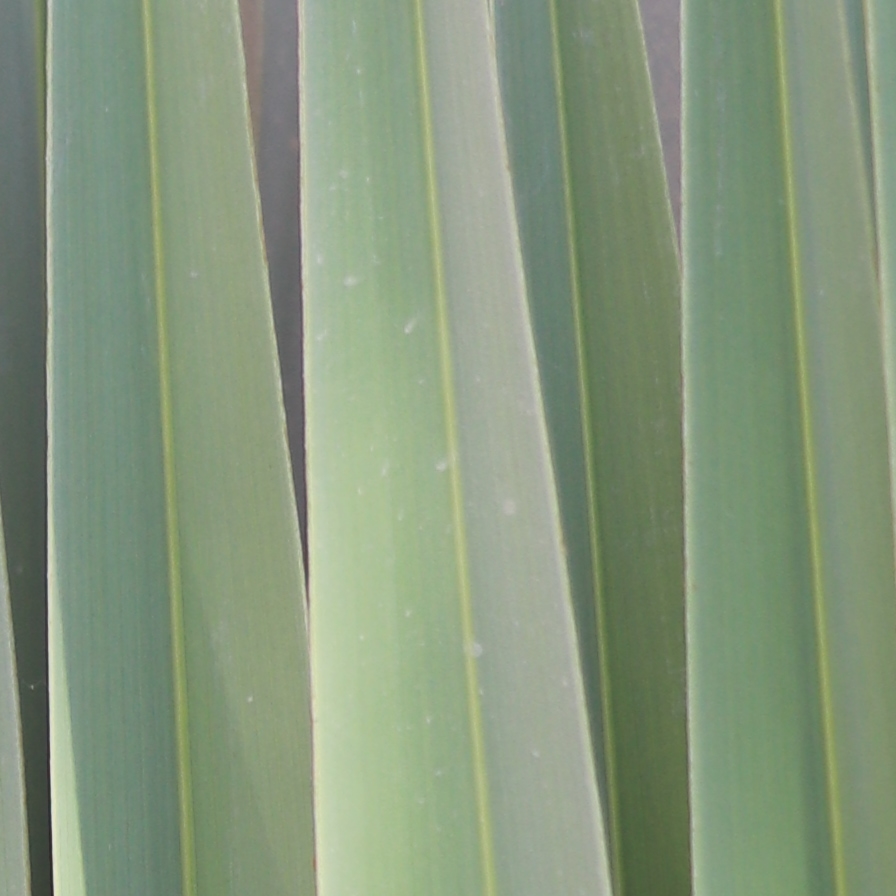
Label: Healthy